The City of the Sun

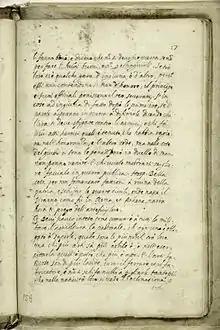
Manuscript page (Trento) 1602

In Trento's Civic Library, there is kept a 1602 manuscript of "The City of the Sun" (shelf mark BCT1-1538), discovered in 1943 by Italian historian Luigi Firpo. It is considered the most ancient manuscript copy that has survived to the present time. The text arrived at the Library through the bequest of Baron (1781–1841). He was a book collector and bibliophile and, as written in his will, he donated his book heritage to the Civic Library.